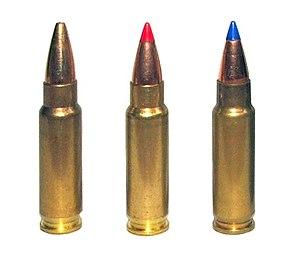
Le FN P90 est un pistolet mitrailleur de conception belge fabriqué par la FN Herstal.